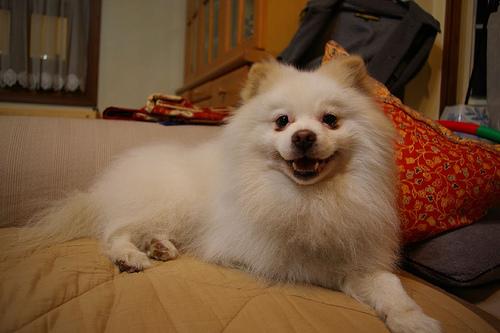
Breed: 1936-n000005-Pomeranian